Duluth, Minnesota

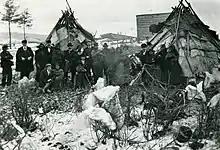
Ojibwe camp and white visitors on Minnesota Point, 19th century

Several factors brought fur traders to the Great Lakes in the early 17th century. The fashion for beaver hats in Europe generated demand for pelts. The French trade for beavers in the lower St. Lawrence River led to the depletion of the animals in the region by the late 1630s, after which the French searched farther west for new resources and new routes, making alliances with the Native Americans along the way to trap and deliver furs.